Cape Burney, Western Australia

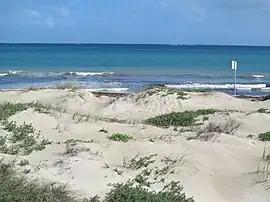
Southgate Beach

Cape Burney is a coastal town and locality south of Geraldton, Western Australia at the mouth of the Greenough River. Its local government area is the City of Greater Geraldton. At the 2016 census, Cape Burney had a population of 500.